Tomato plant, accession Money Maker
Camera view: vertical (180 deg); turntable rotation: 0 degrees
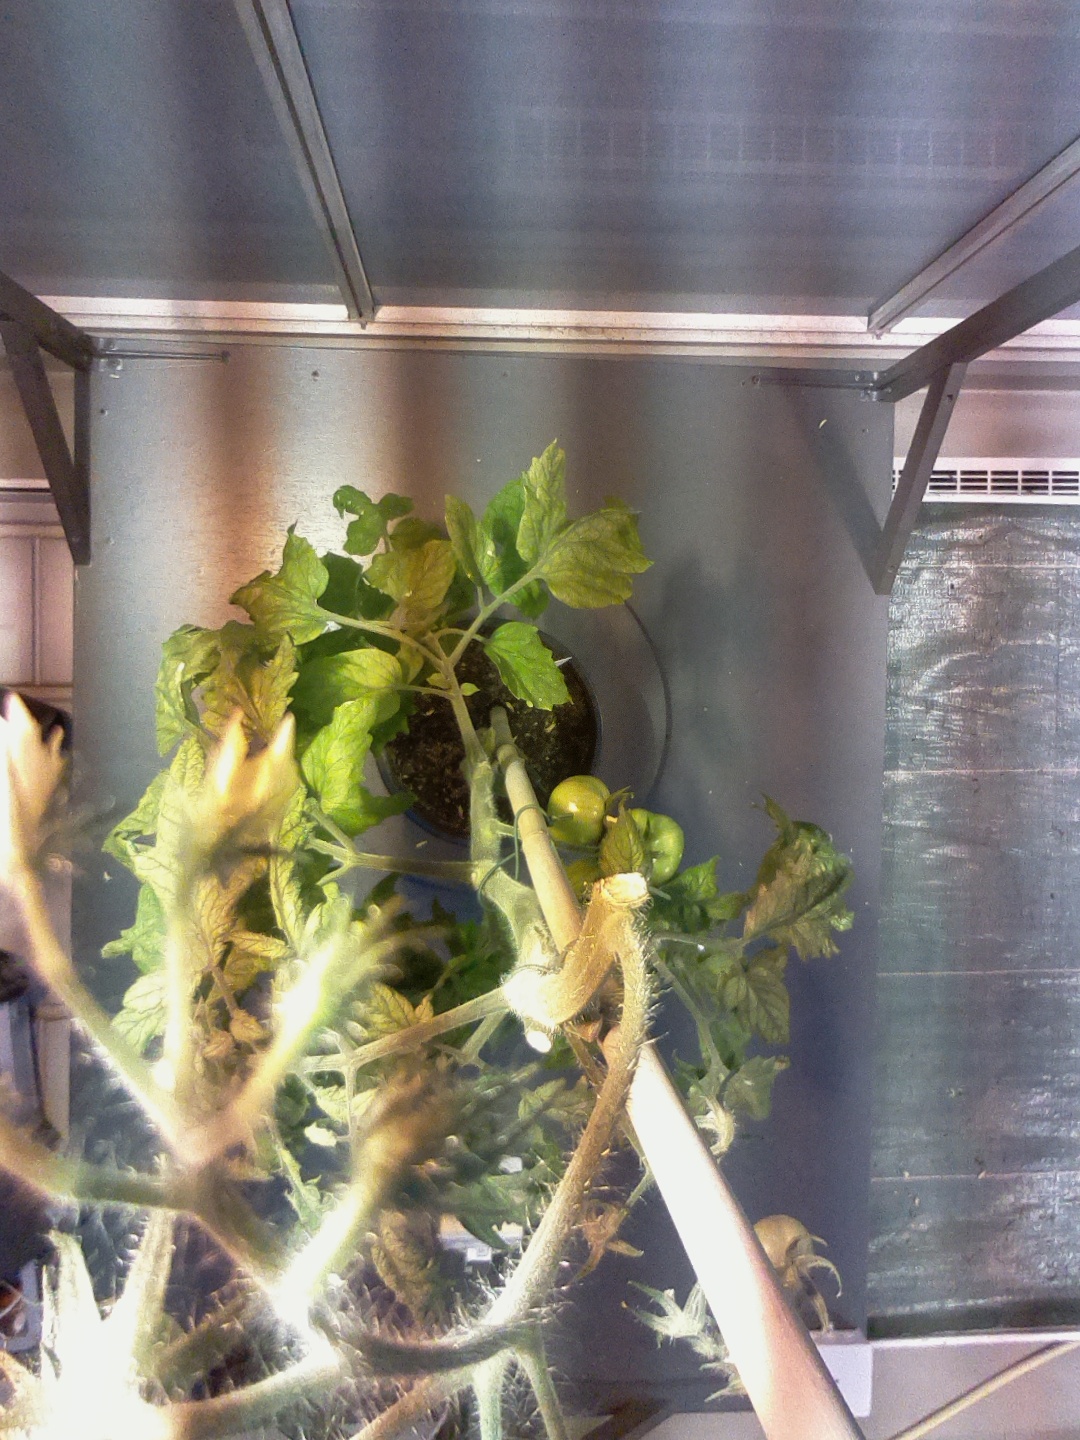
BBCH growth stage 75: 50%-60% of final fruit size